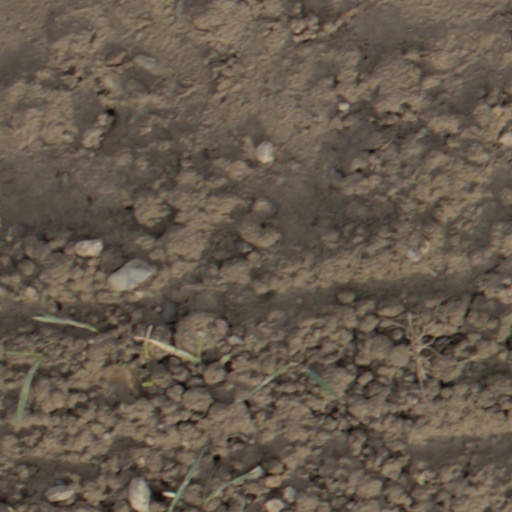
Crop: wheat